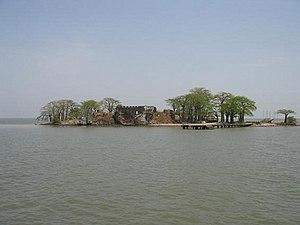
Cet article recense les sites concernés par l'observatoire mondial des monuments en 1998.
Cet article recense les sites inscrits au patrimoine mondial en Gambie.
L'île James, officiellement renommée île Kunta Kinteh en 2011, est une petite île située sur le fleuve Gambie, à 30 kilomètres de l'embouchure du fleuve et proche de Juffureh. Elle fut un important comptoir ouest-africain pour le commerce des esclaves. Elle est inscrite sur la liste du patrimoine mondial de l'UNESCO.